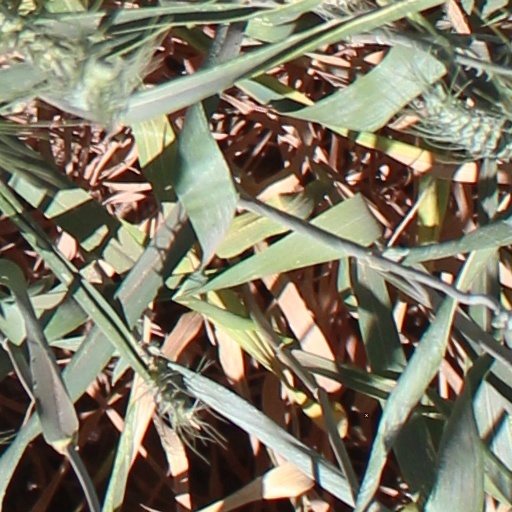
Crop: wheat